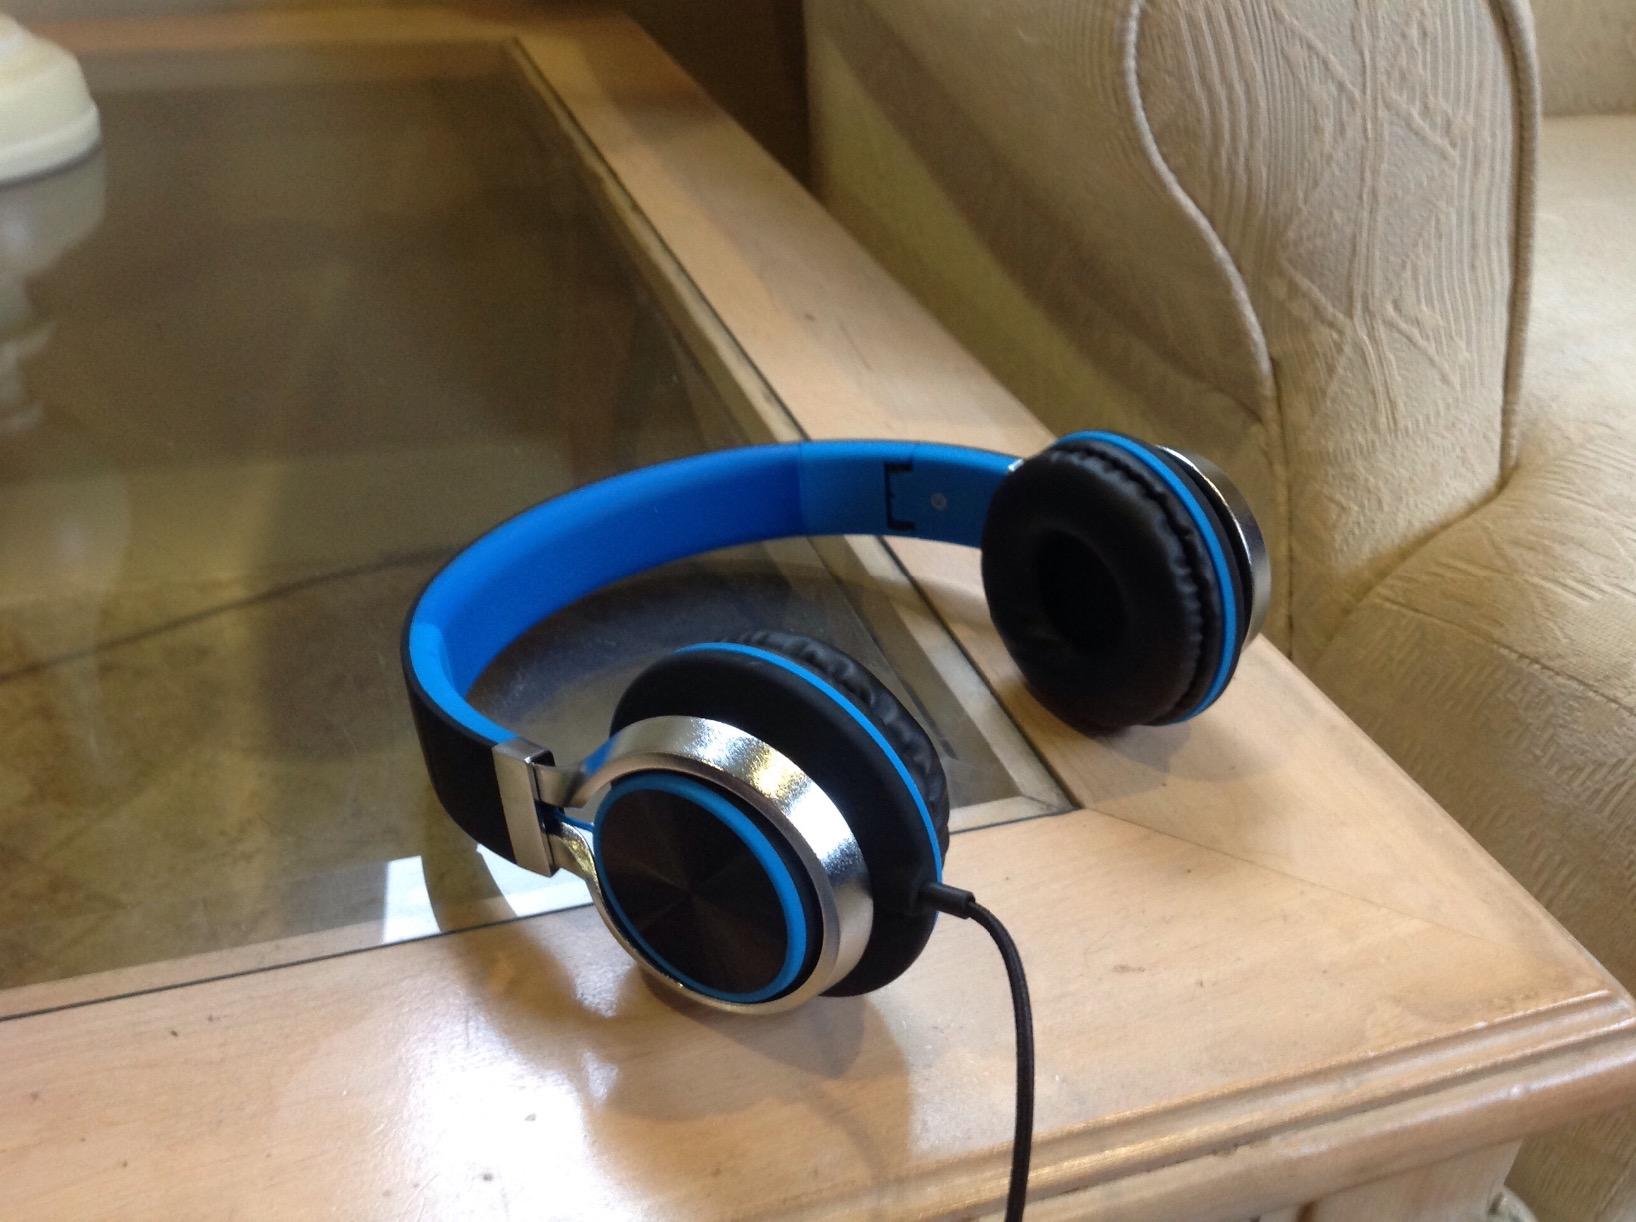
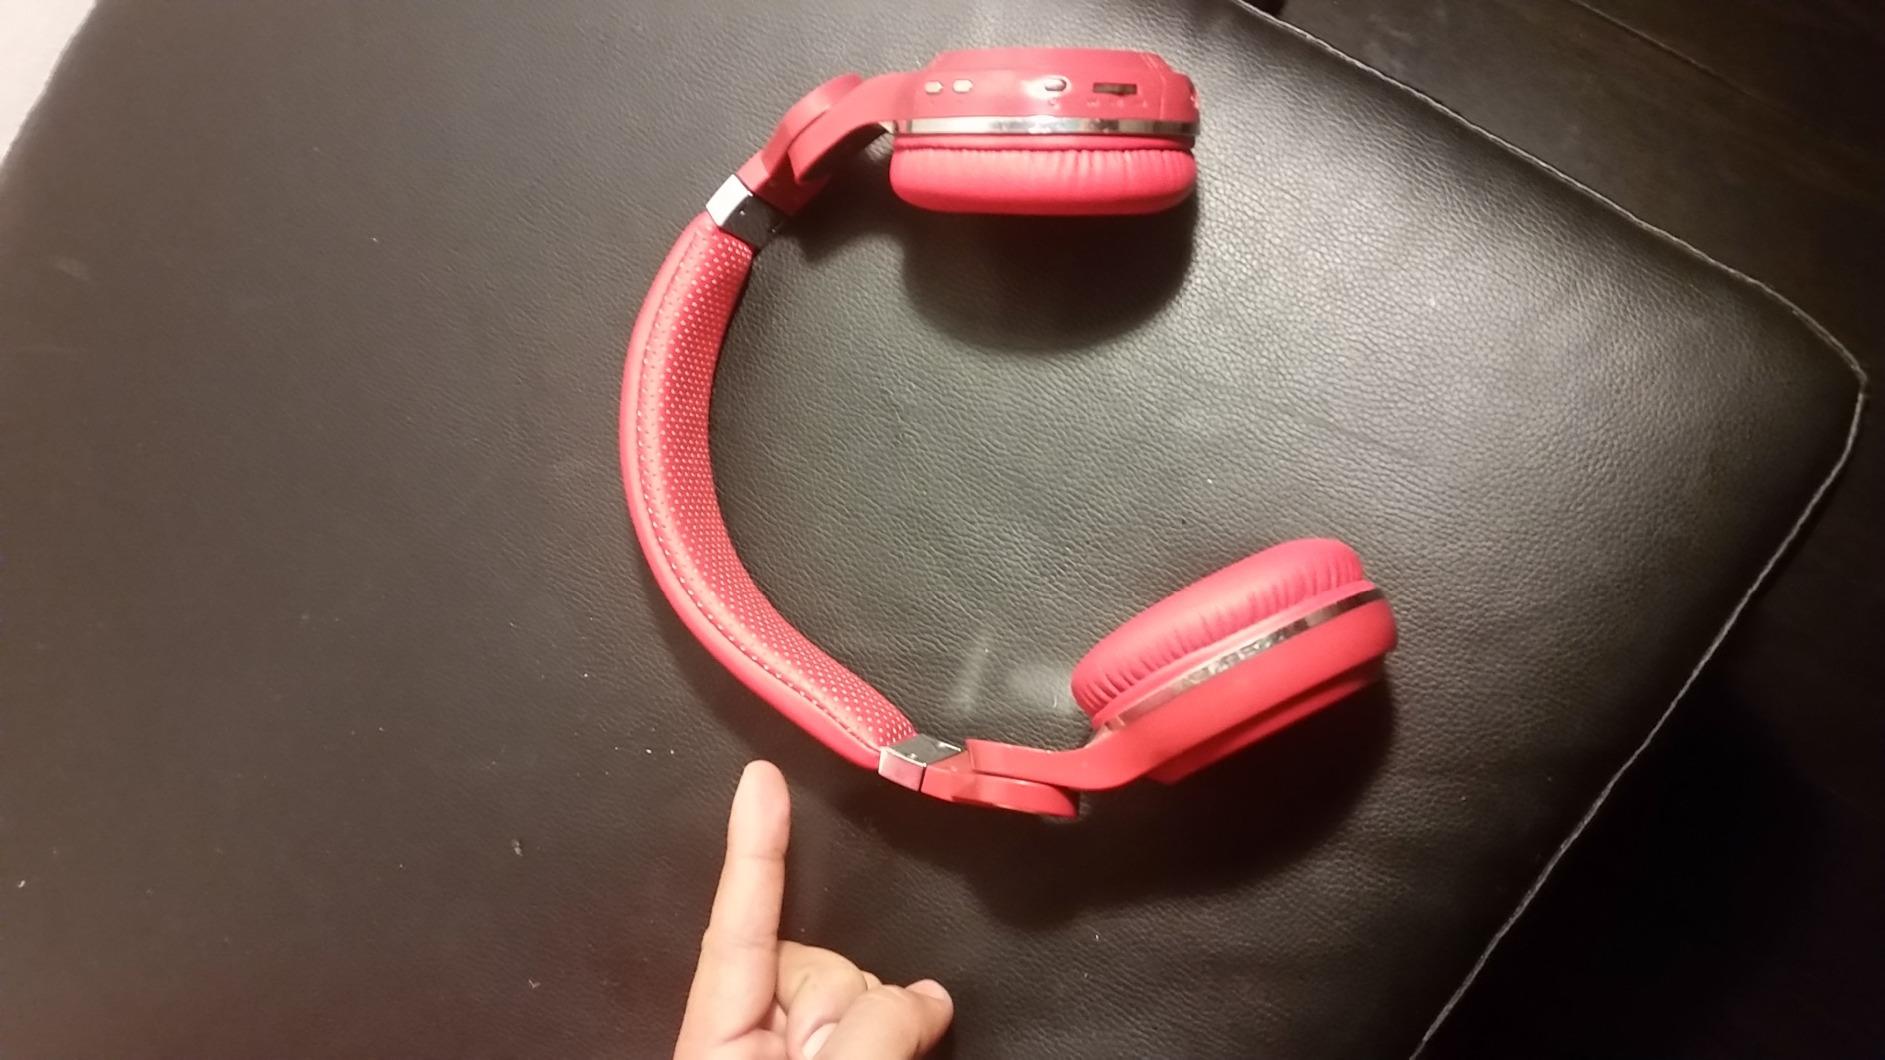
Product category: headphones
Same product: no